Oregon State University

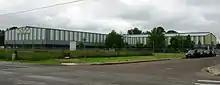
The O. H. Hinsdale Wave Research Laboratory.

Together with university leaders, the Oregon State University Foundation publicly launched Oregon State's first comprehensive fundraising campaign, The Campaign for OSU, on October 26, 2007, with a goal of $625 million. Donors exceeded the goal in October 2010 nearly a year ahead of schedule, resulting in a goal increase to $850 million. In March 2012, the goal was raised to $1 billion. At OSU's annual State of the University address in Portland on January 31, 2014, President Edward J. Ray announced that campaign contributions had passed $1 billion, making OSU one of 35 public universities to cross the billion-dollar fundraising mark and one of only two organizations in the Pacific Northwest to reach that milestone. The Campaign for OSU concluded on December 31, 2014, with more than $1.1 billion from 106,000 donors.